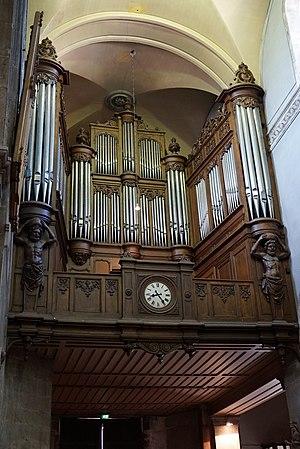
Intérieur de Notre-Dame-de-l'Assomption de Saint-Dizier
L'église Notre-Dame-de-l'Assomption est une église gothique du XIIIᵉ siècle, située dans la commune de Saint-Dizier, dans le département de la Haute-Marne.
Aristide Cavaillé-Coll est un facteur d'orgue né le 4 février 1811 à Montpellier et mort le 13 octobre 1899 à Paris. Il est considéré comme l'un des plus importants facteurs d'orgue du XIXᵉ siècle.
Cette liste prend en compte les orgues de Champagne-Ardenne classés uniquement, au titre objet ou immeuble, que ce soit pour leur buffet ou leur partie instrumentale et répertoriés dans la base Palissy des Monuments Historiques Français. La section Reprises recense les modifications les plus importantes. Dans certains cas le classement du buffet intègre également la tribune. À défaut de précision, le classement est réputé acquis au titre objet mais les initiales I.D. signifient au titre Immeuble par Destination et I. au titre Immeuble.